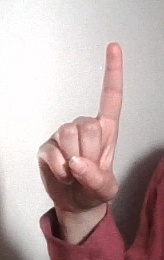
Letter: bb